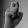
ASL letter: X